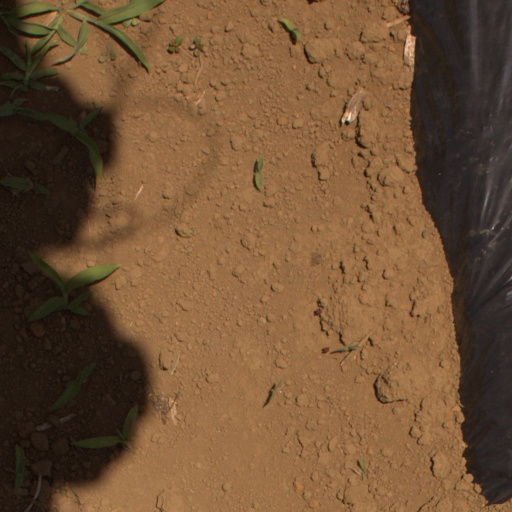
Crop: Jerusalem artichoke